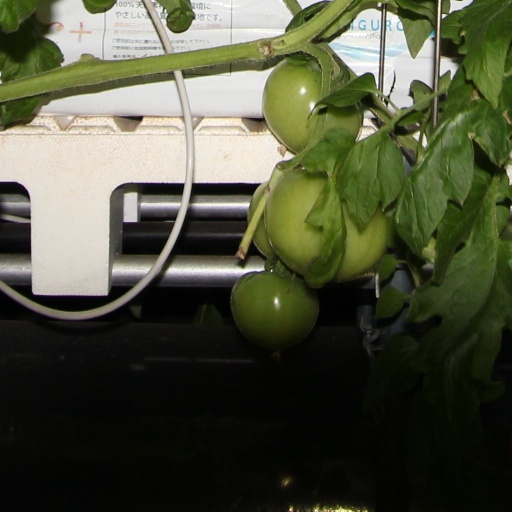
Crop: tomato